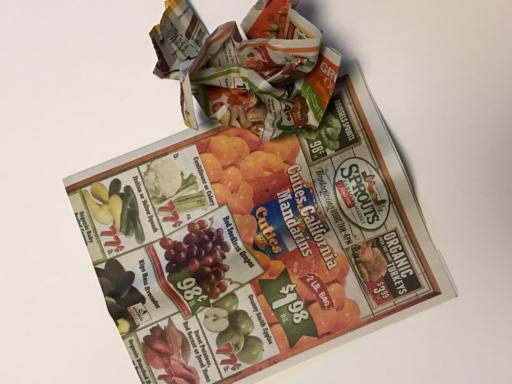
Waste category: paper